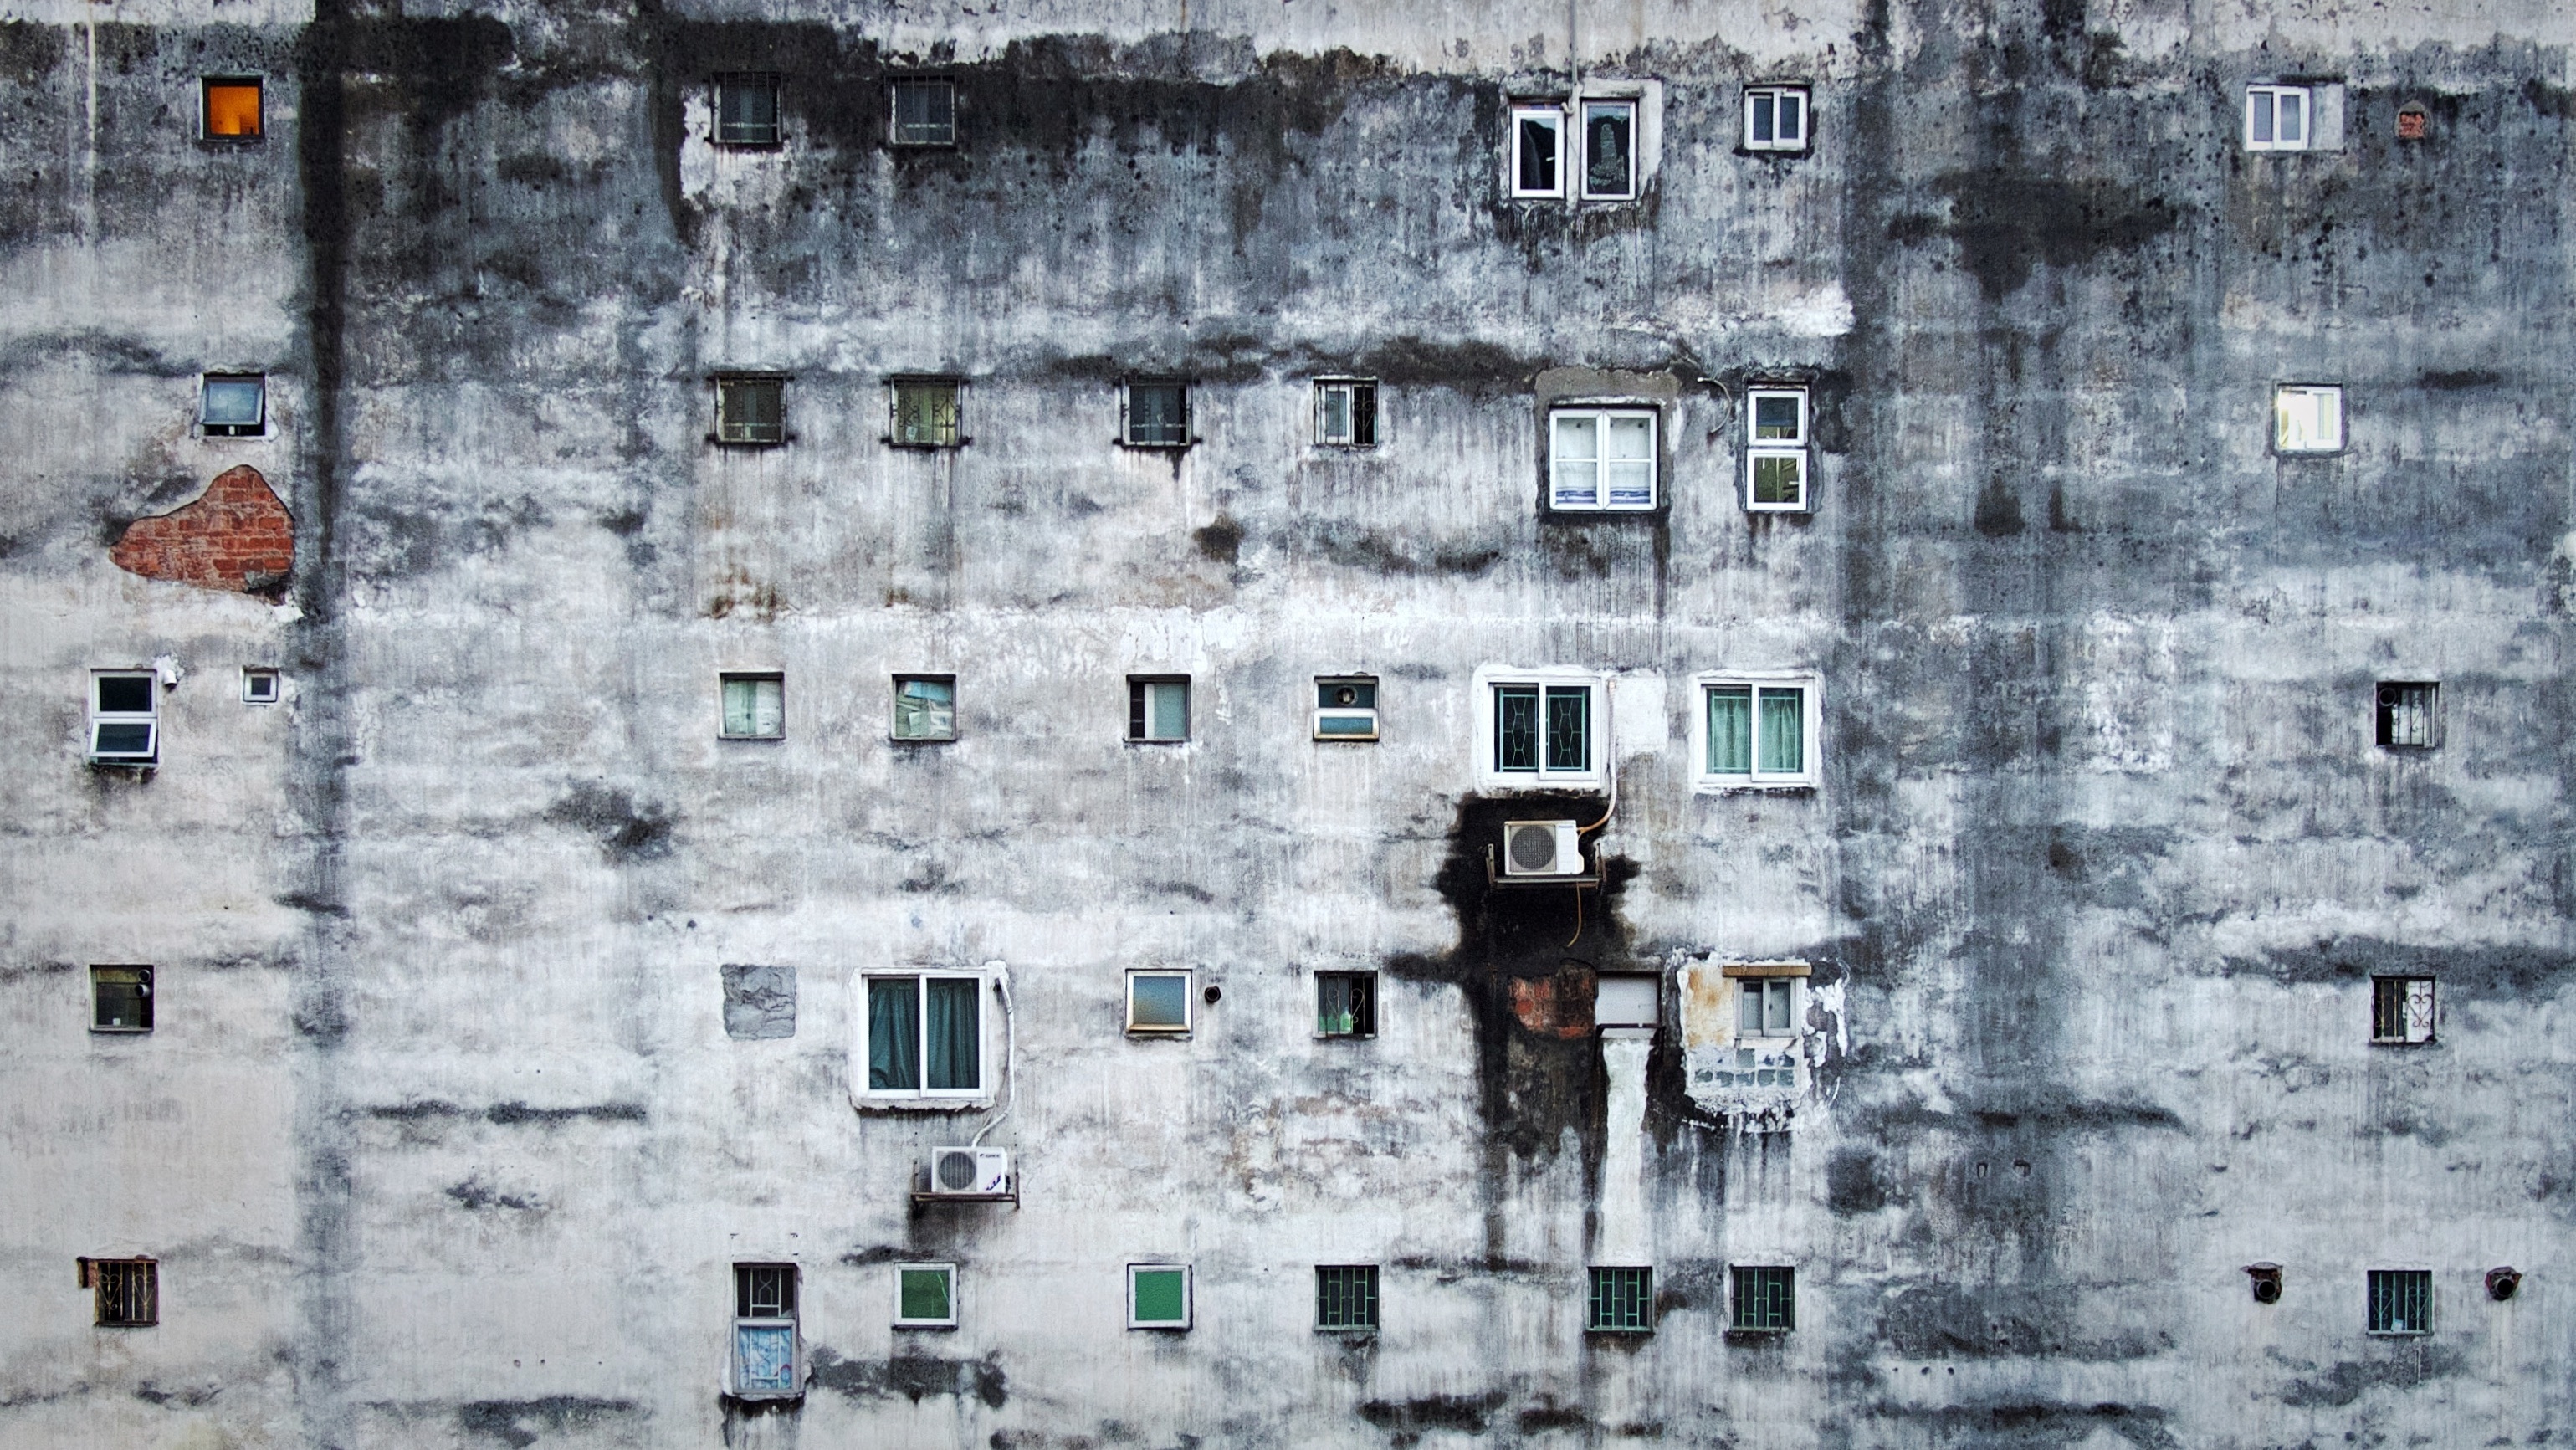
snow, winter, architecture, texture, building, wall, facade, dirty, housing, art, poverty, poor, decline, urban area